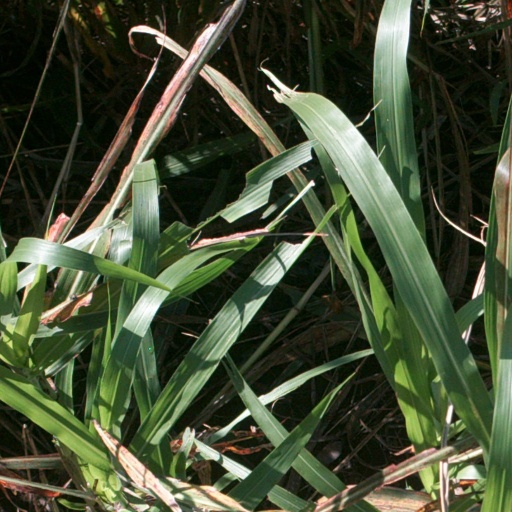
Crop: sorghum